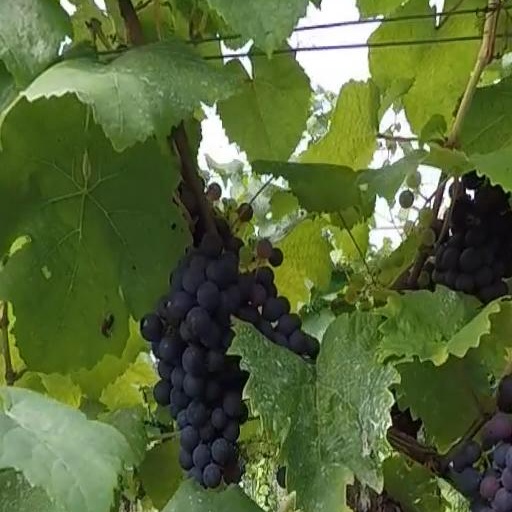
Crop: grape